Black Ink Crew: Chicago season 4

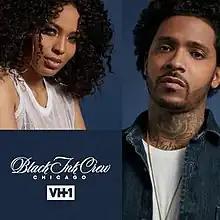
Cover used by the iTunes Store

The fourth season of the reality television series "" aired on VH1 from May 30, 2018 until September 19, 2018. It chronicles the daily operations and staff drama at an African American owned and operated tattoo shop "9MAG" located in Chicago, Illinois.